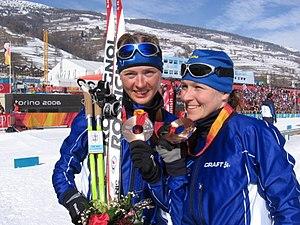
Virpi Kuitunen, née le 25 mai 1976 à Kangasniemi, est une fondeuse finlandaise. Deux fois médaillée aux Jeux olympiques d'hiver, elle remporte huit médailles mondiales dont six titres. Elle est également double vainqueure de la Coupe du monde, en 2006-2007 et 2007-2008.